Kensington Branch of the Philadelphia YWCA

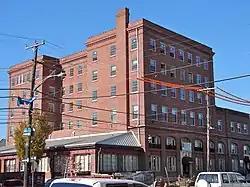
Kensington Branch of the Philadelphia YWCA, September 2010

Kensington Branch of the Philadelphia YWCA is a historic YWCA building located in the Hugh neighborhood of Philadelphia, Pennsylvania. It was built in 1911 and expanded in 1916. It is a six-story, brick with terracotta trim building in the Colonial Revival style. The original three-story section was built as the Hoffman Memorial wing.